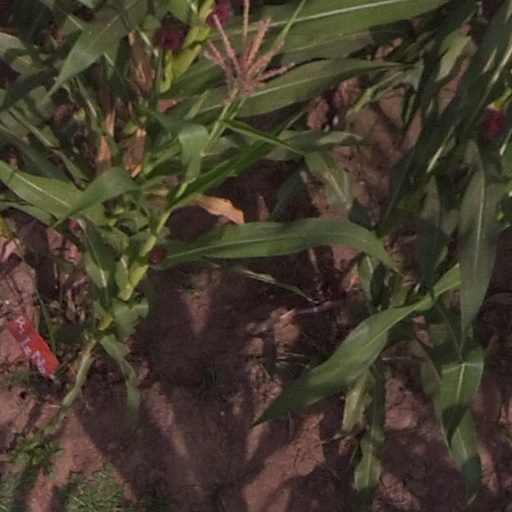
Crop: maize; corn